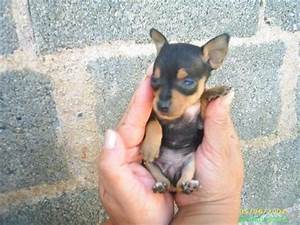
Label: cane